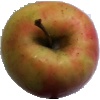
Label: apple_pink_lady